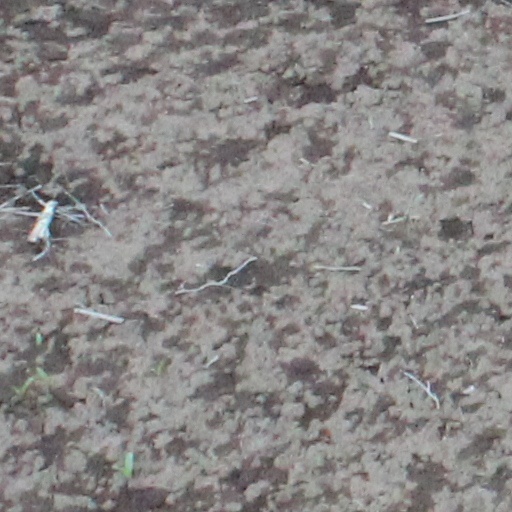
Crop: wheat